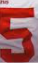
Number: 5